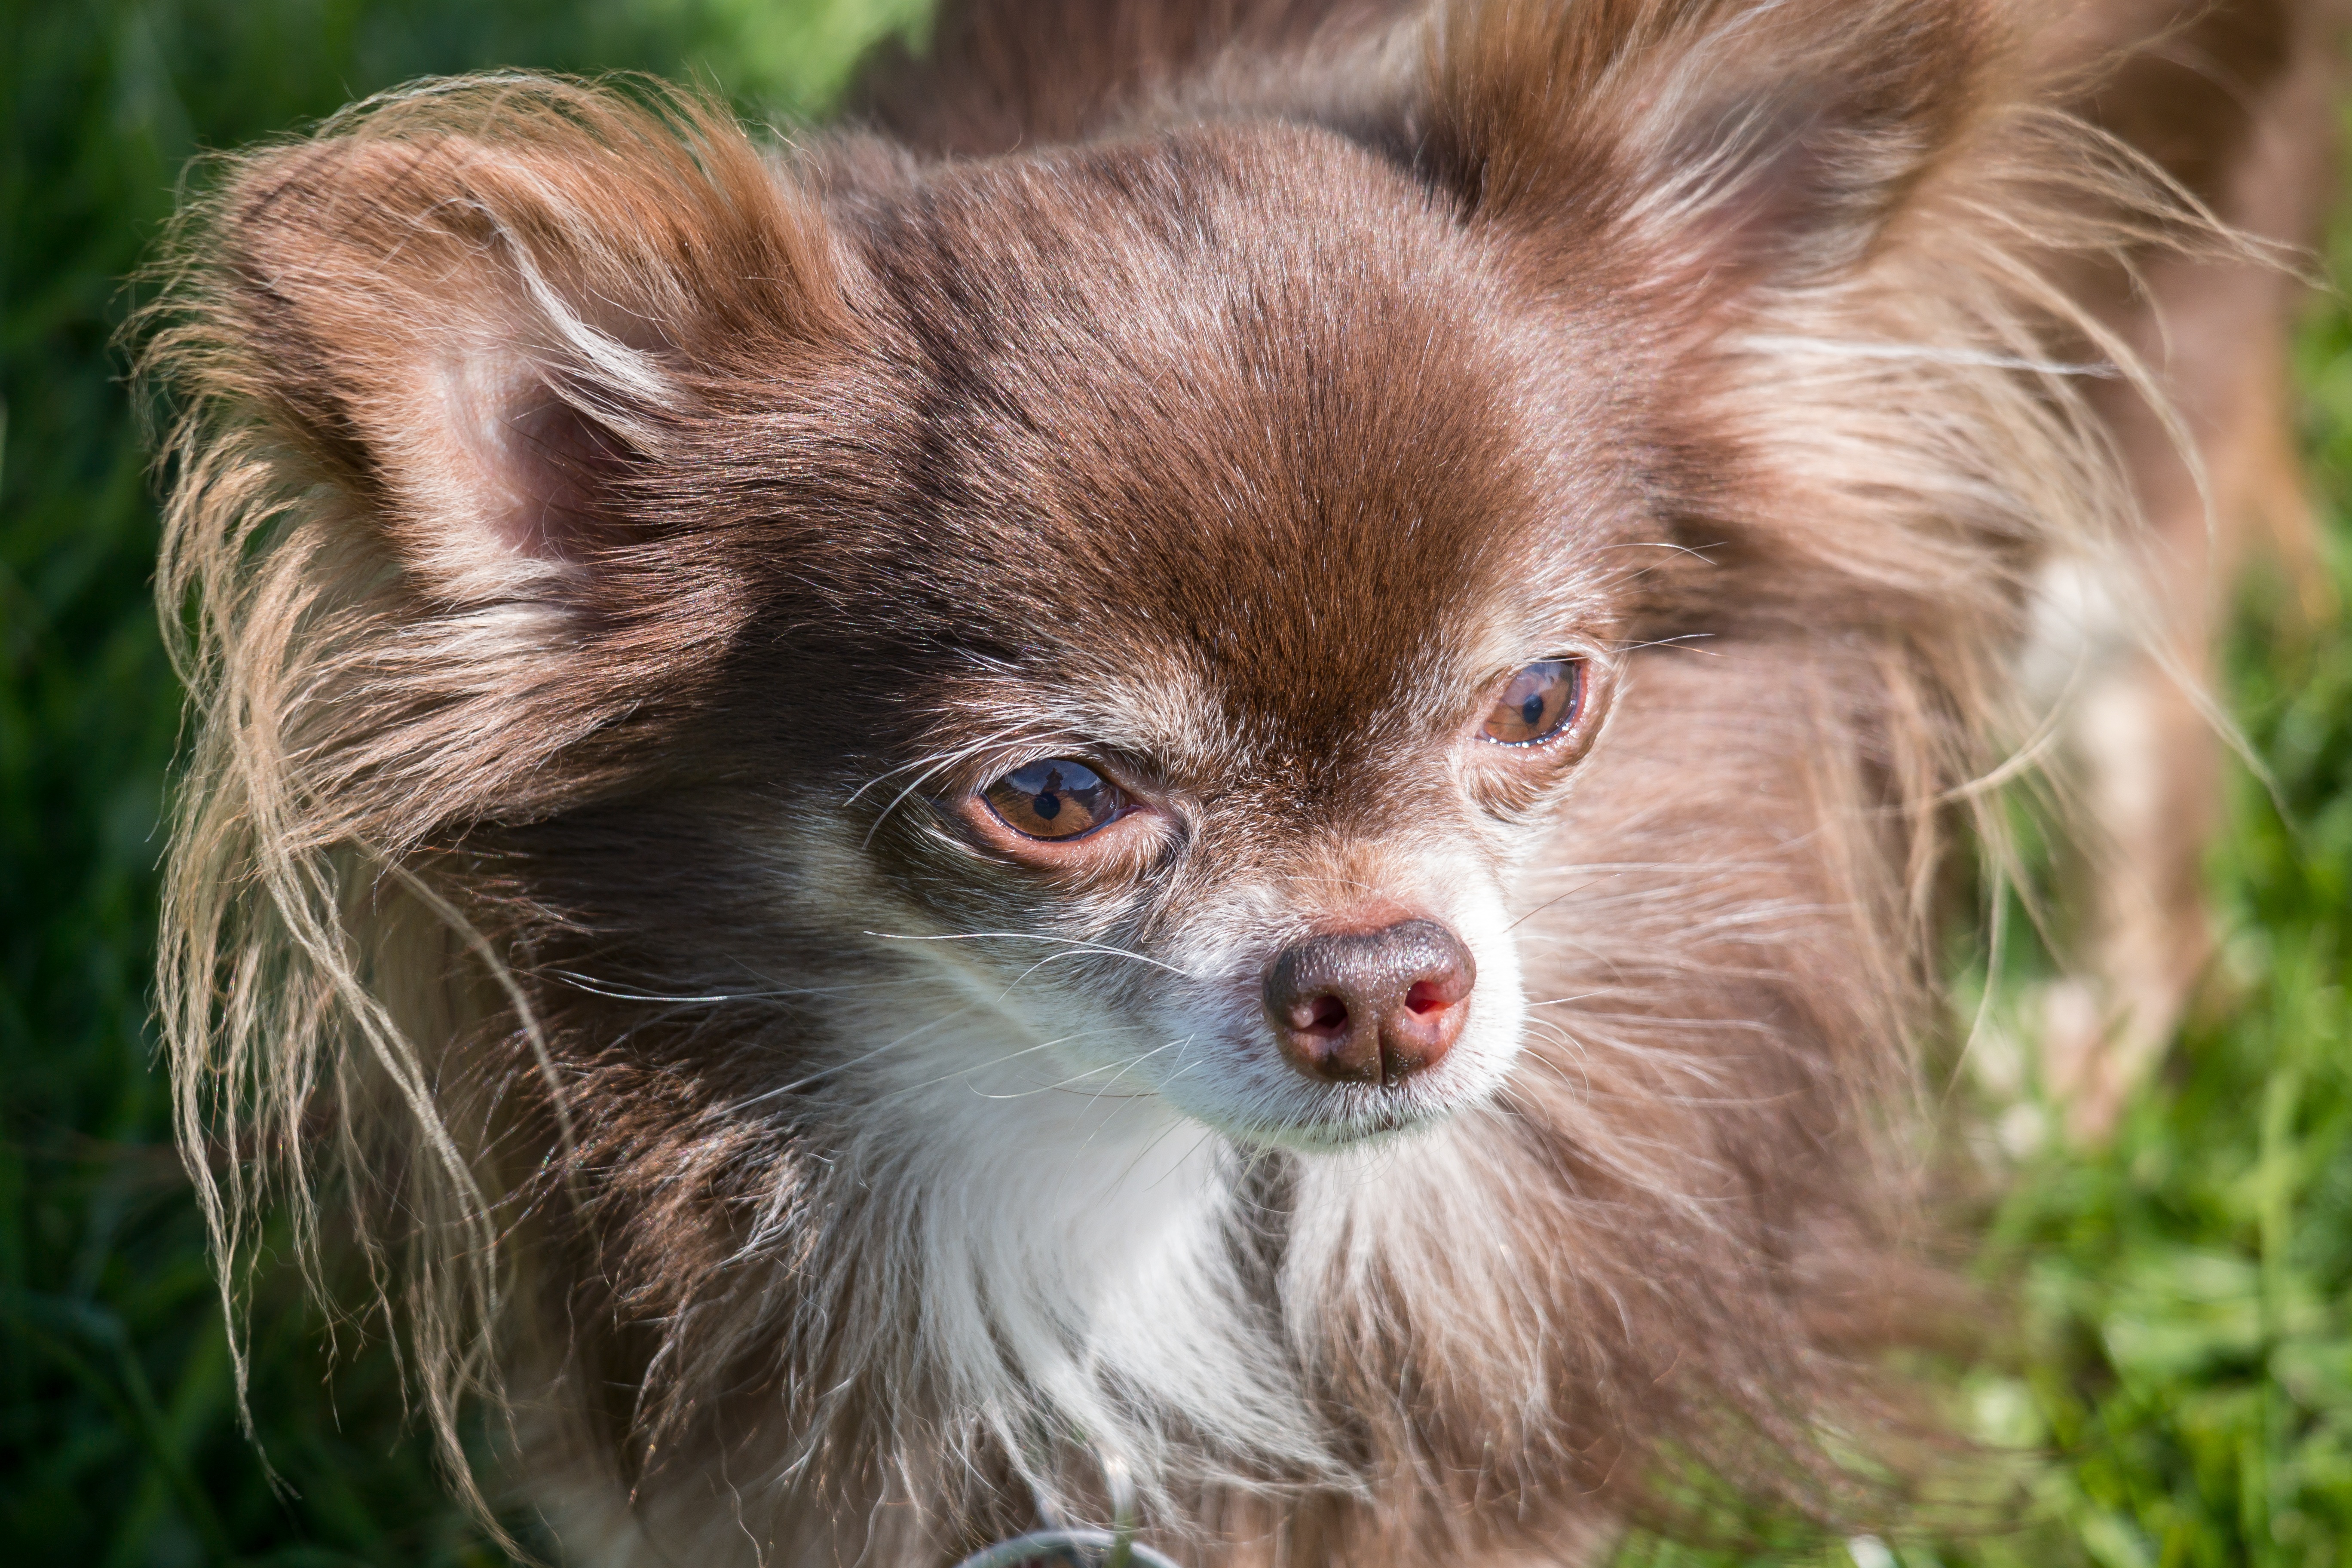
sweet, dog, animal, cute, pet, fluffy, small, mammal, vertebrate, chihuahua, papillon, tongue, dog breed, animal portrait, small dog, knuffig, chiwawa, dog like mammal, carnivoran, german spitz klein, russkiy toy, phalene